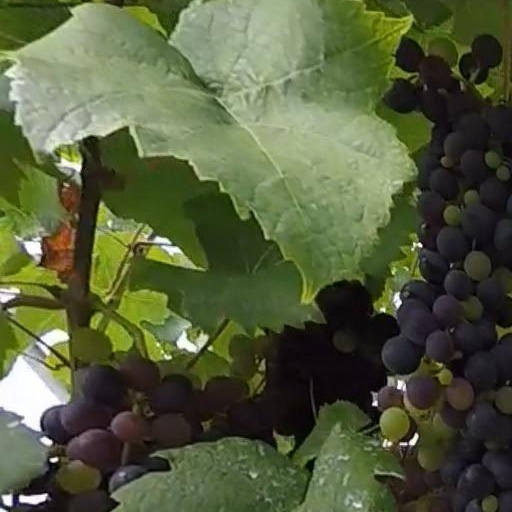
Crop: grape